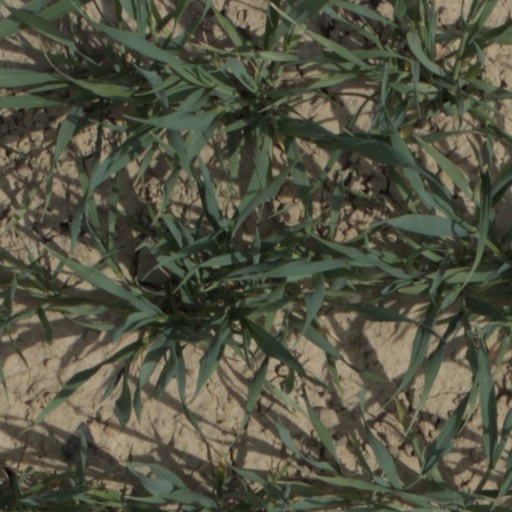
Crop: wheat